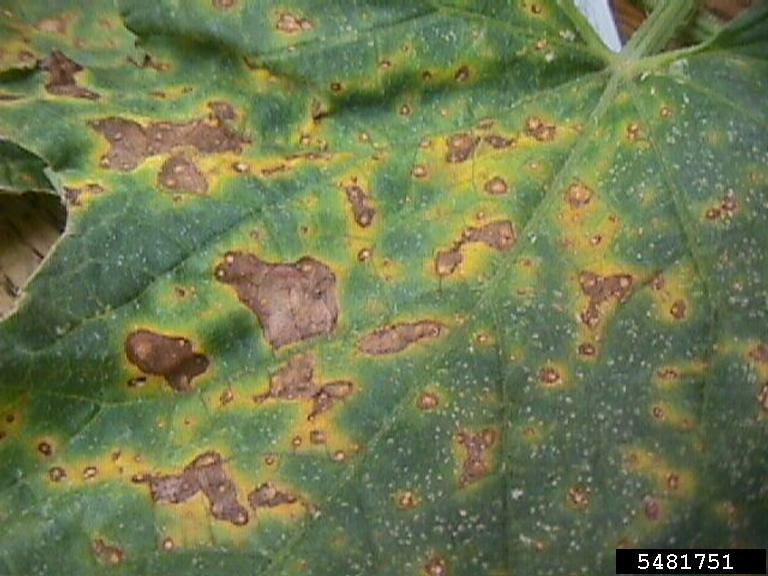
Plant: Grape
Disease: grape leaf spot